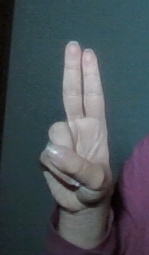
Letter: taa